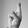
ASL letter: R